Small nucleolar RNA SNORD105

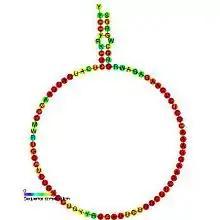
Predicted secondary structure and sequence conservation of SNORD105

In molecular biology, U105 belongs to the C/D family of snoRNAs. It is encoded in an intron of the Peter pan homolog gene and is predicted to guide 2'O-ribose methylation of residue U799 of the small 18S rRNA subunit.